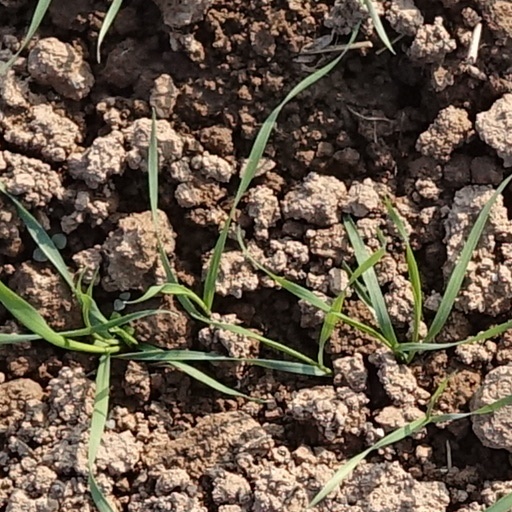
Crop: wheat